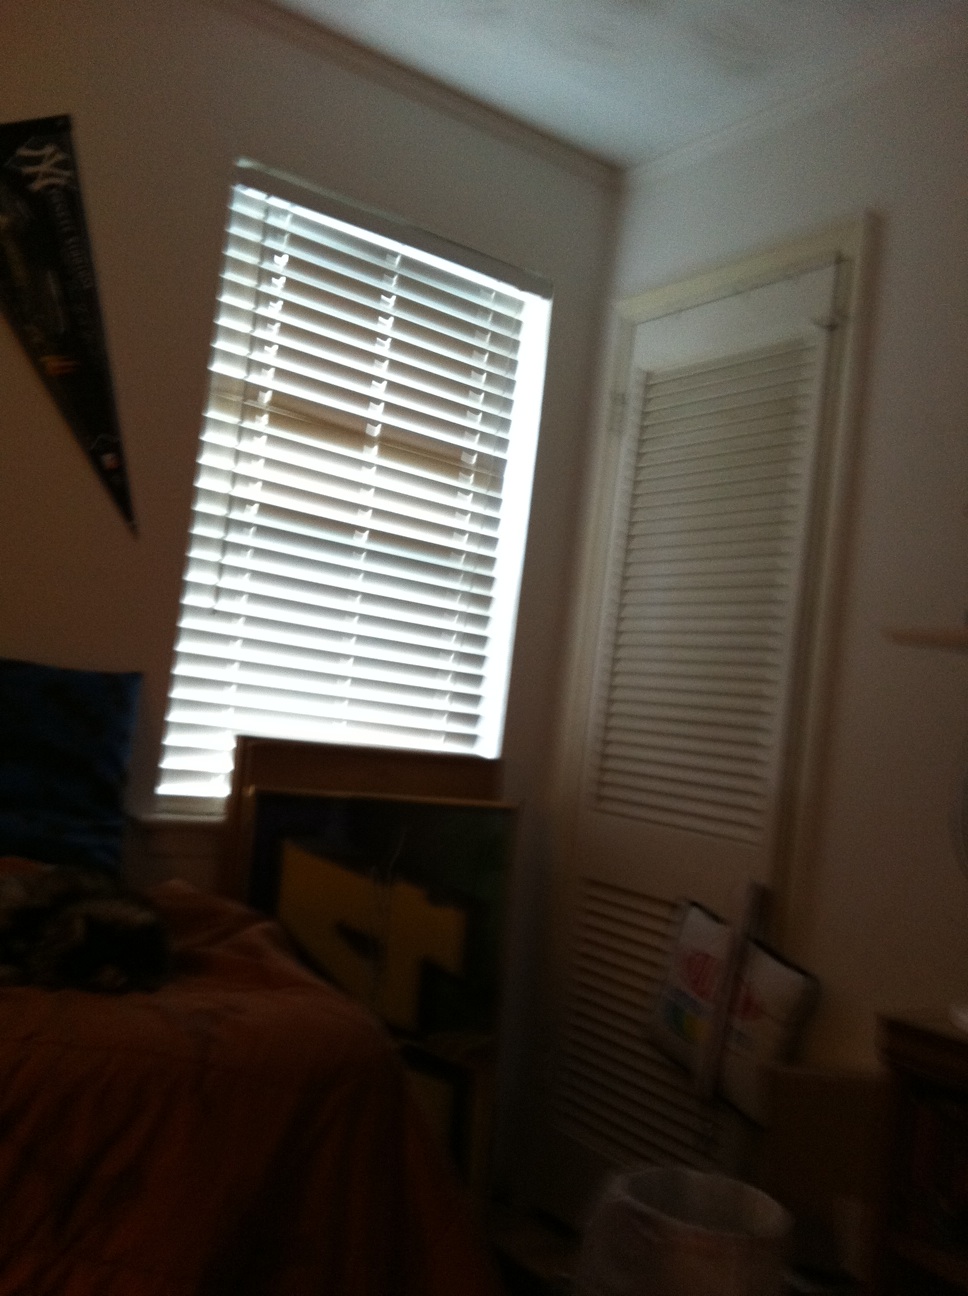Question: Is it sunny outside?
Answer: yes